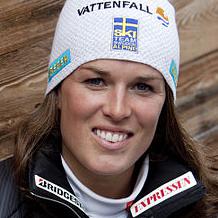
Age: 27